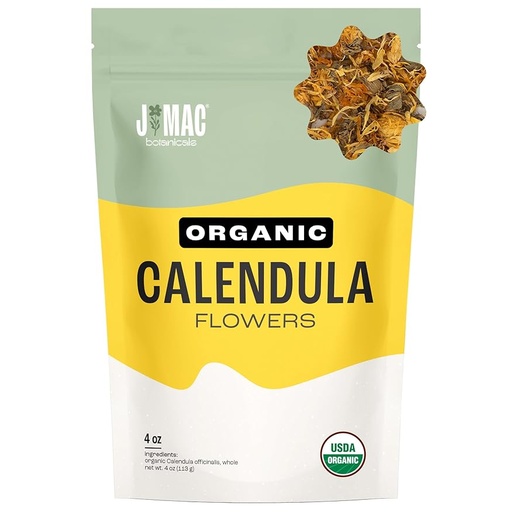
J Mac Botanicals, Organic Calendula Flower (4 ounce), whole dried flowers and petals, loose leaf tea, marigold flower, USDA Certified Organic. Great for loose leaf teas, cocktail bombs, salve
About This CERTIFIED ORGANIC DRIED CALENDULA FLOWER (Calendula Officinalis) - Harvested in the Fayoum Oasis, center of Egyptian agriculture for thousands of years. Winter picking for maximum calendula oil content. PACKAGED IN USA ORGANICALLY CERTIFIED FACILITY - 4 ounces of bulk organic whole calendula flower in a resealable bag, packaged fresh in Washington State. Certified organic by Organic Certifiers, Inc. VERSATILE USE BOTANICAL - Dried calendula can be used in a variety of food and drink recipes. Use as a garnish in cocktails or steep as a loose leaf tea. Combines well with chamomile tea, peppermint tea, hibiscus tea, ginger tea or chai tea. GREAT BOTANICAL FOR CRAFTS AND SKIN PRODUCTS - Use Organic Calendula Flowers for calendula cream, calendula oil, calendula soap, and calendula salve. As dried flowers, it make a beautiful addition to potpourris. THE JMAC LOVE PROMISE - We are a family-owned company, proud of our organic premium quality products. We promise complete satisfaction. Overview Brand : J MAC BOTANICALS Item Form : Loose Leaves Flavor : Calendula Flower Unit Count : 4.0 Ounce Number of Items : 1
Brand: JMACBOTANICALS
Category: Food, Beverages & Tobacco > Beverages > Tea & Infusions > Infusions